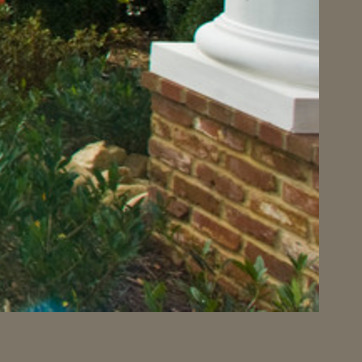
Material: brick